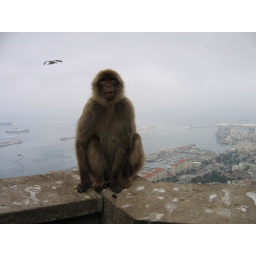
Gibraltar is home to about 230 Barbary Macaques, the only wild monkeys found in Europe.